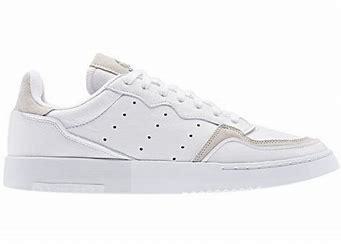
Brand: Adidas
Model: Supercourt